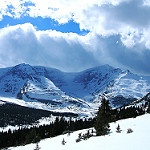
Label: mountain